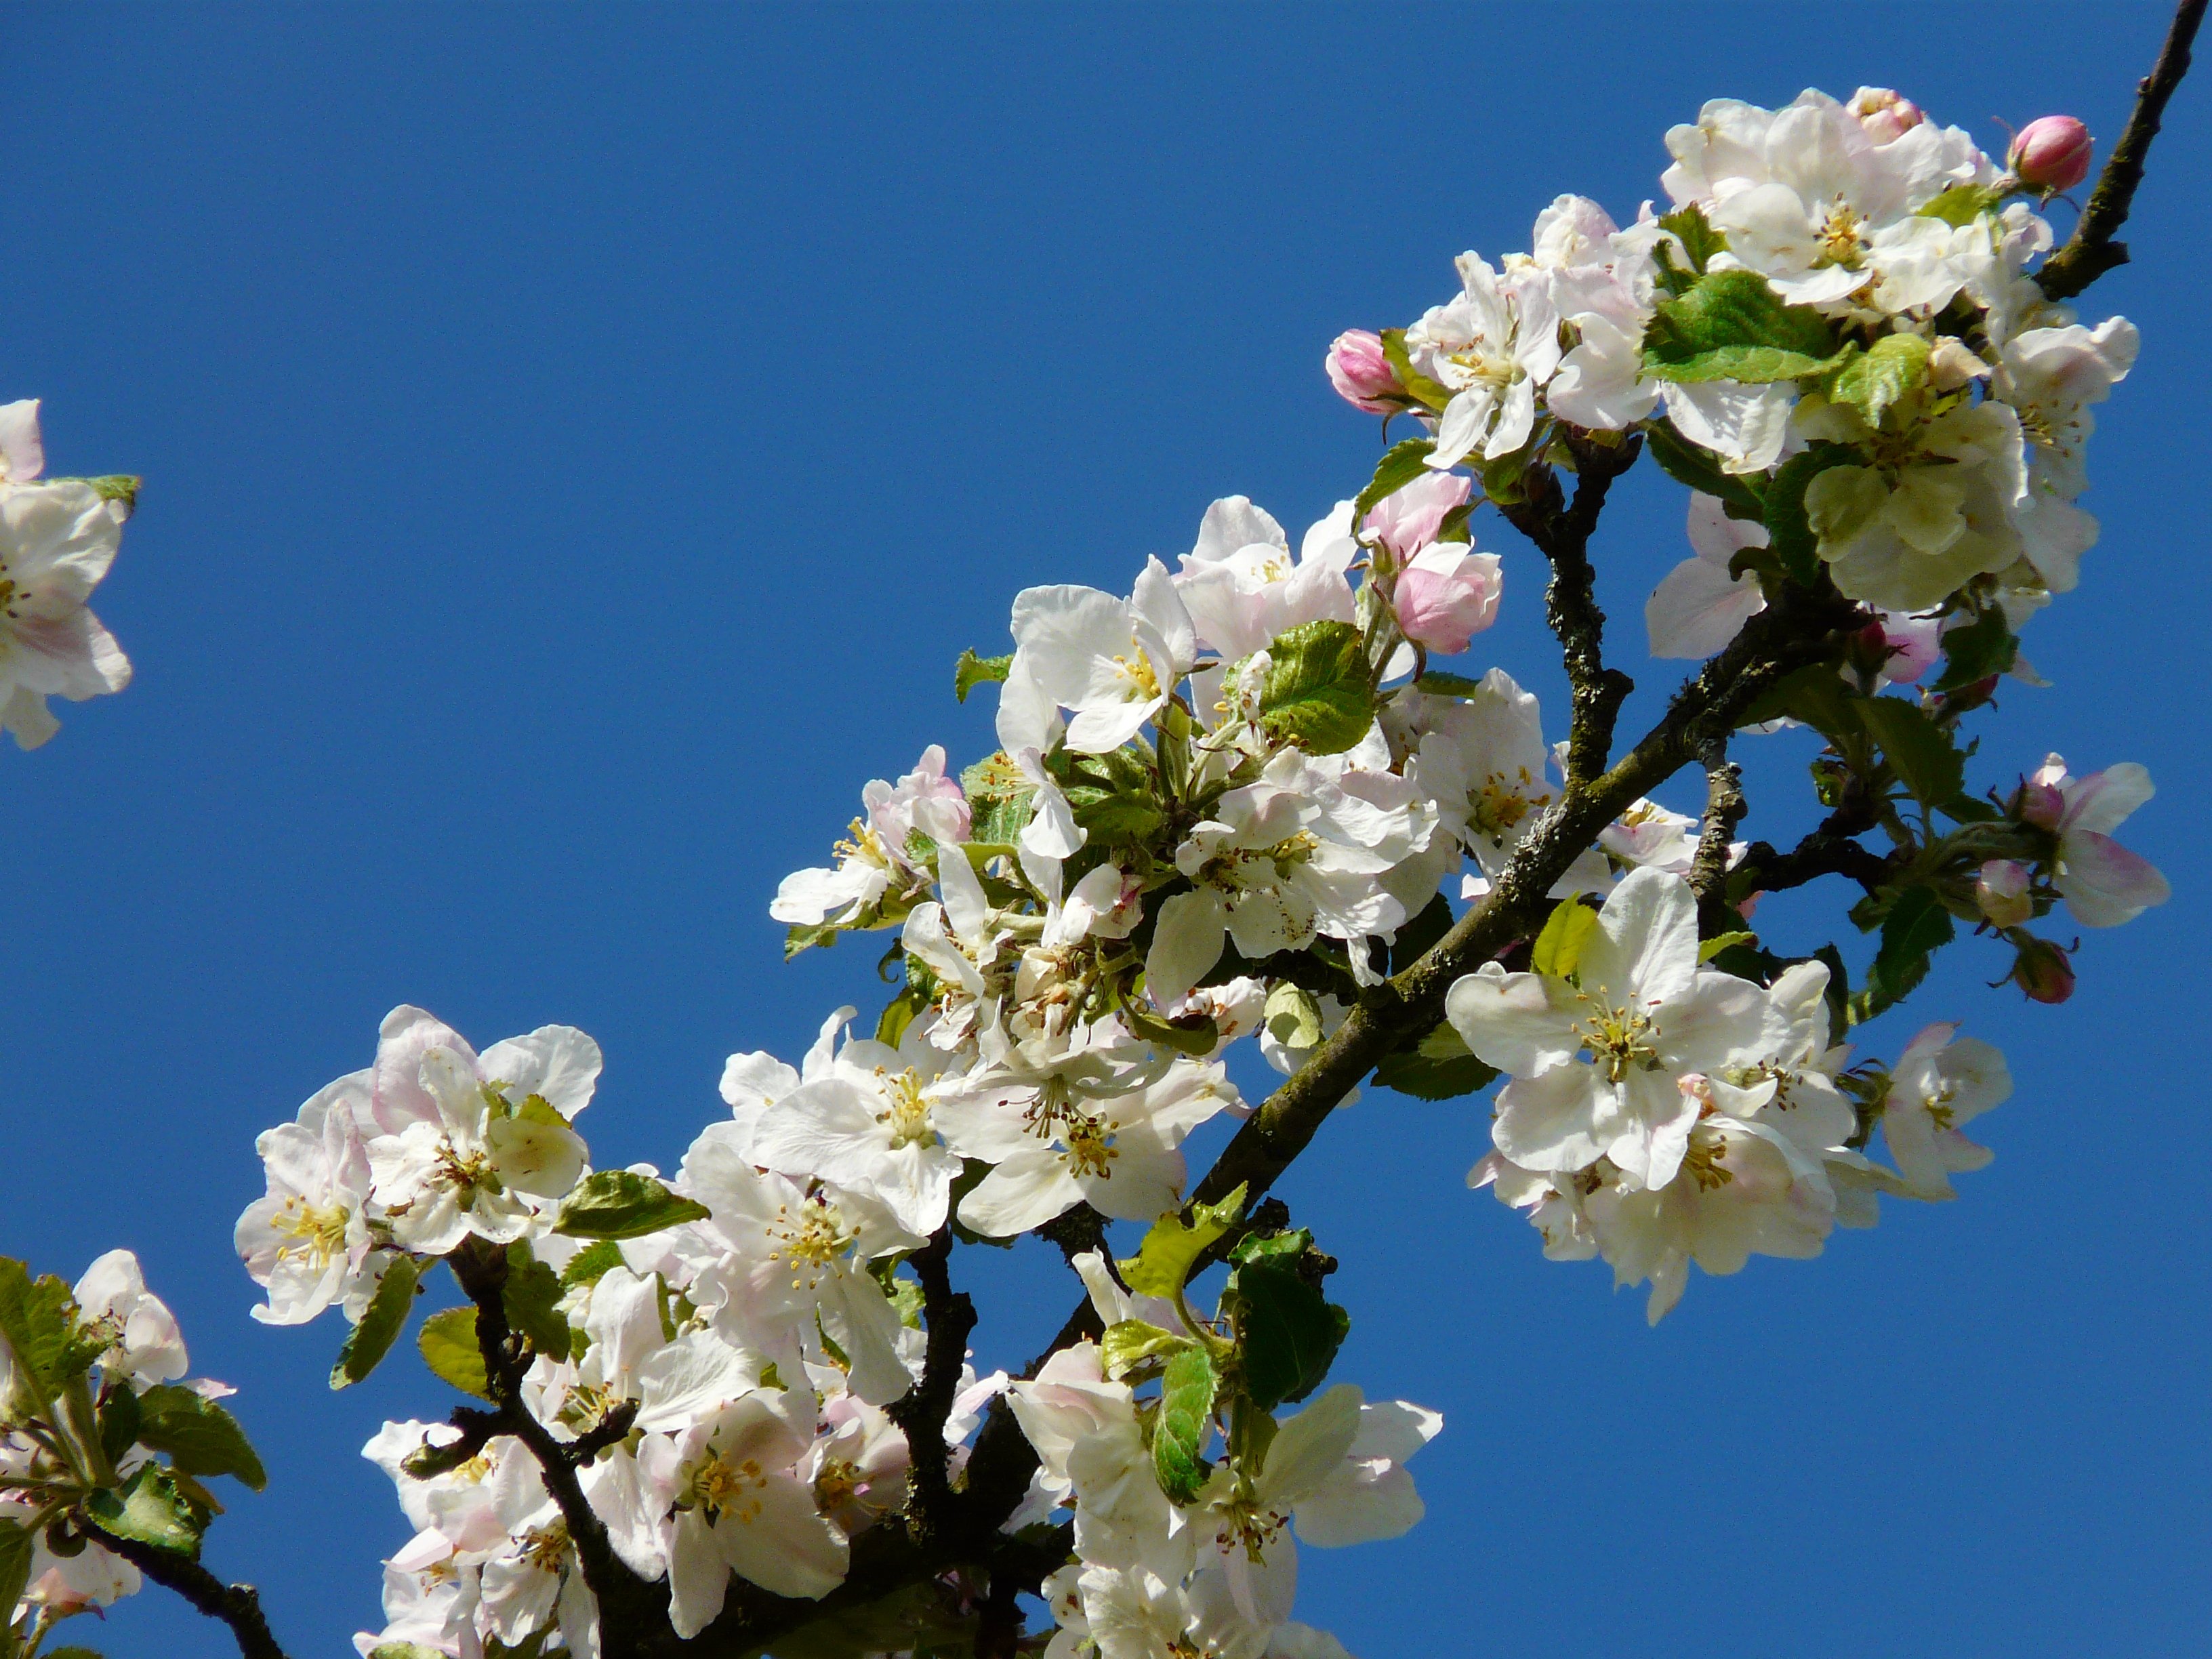
apple, tree, nature, branch, blossom, plant, fruit, flower, bloom, food, spring, produce, botany, flora, cherry blossom, apple tree, apple blossom, flowering plant, apple tree blossom, land plant